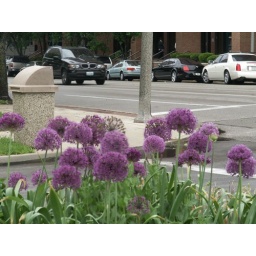
flowers in the public beds